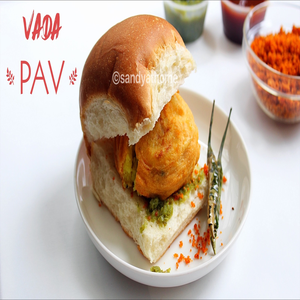
Dish: vadapav